Serhiy Kunitsyn

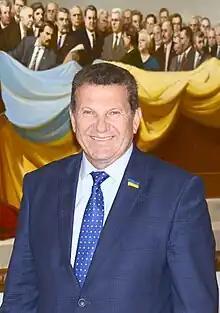
Kunitsyn in 2016

Serhiy Volodymyrovych Kunitsyn (born 27 July 1960) is a Ukrainian politician from Crimea, and veteran of the Soviet–Afghan War.